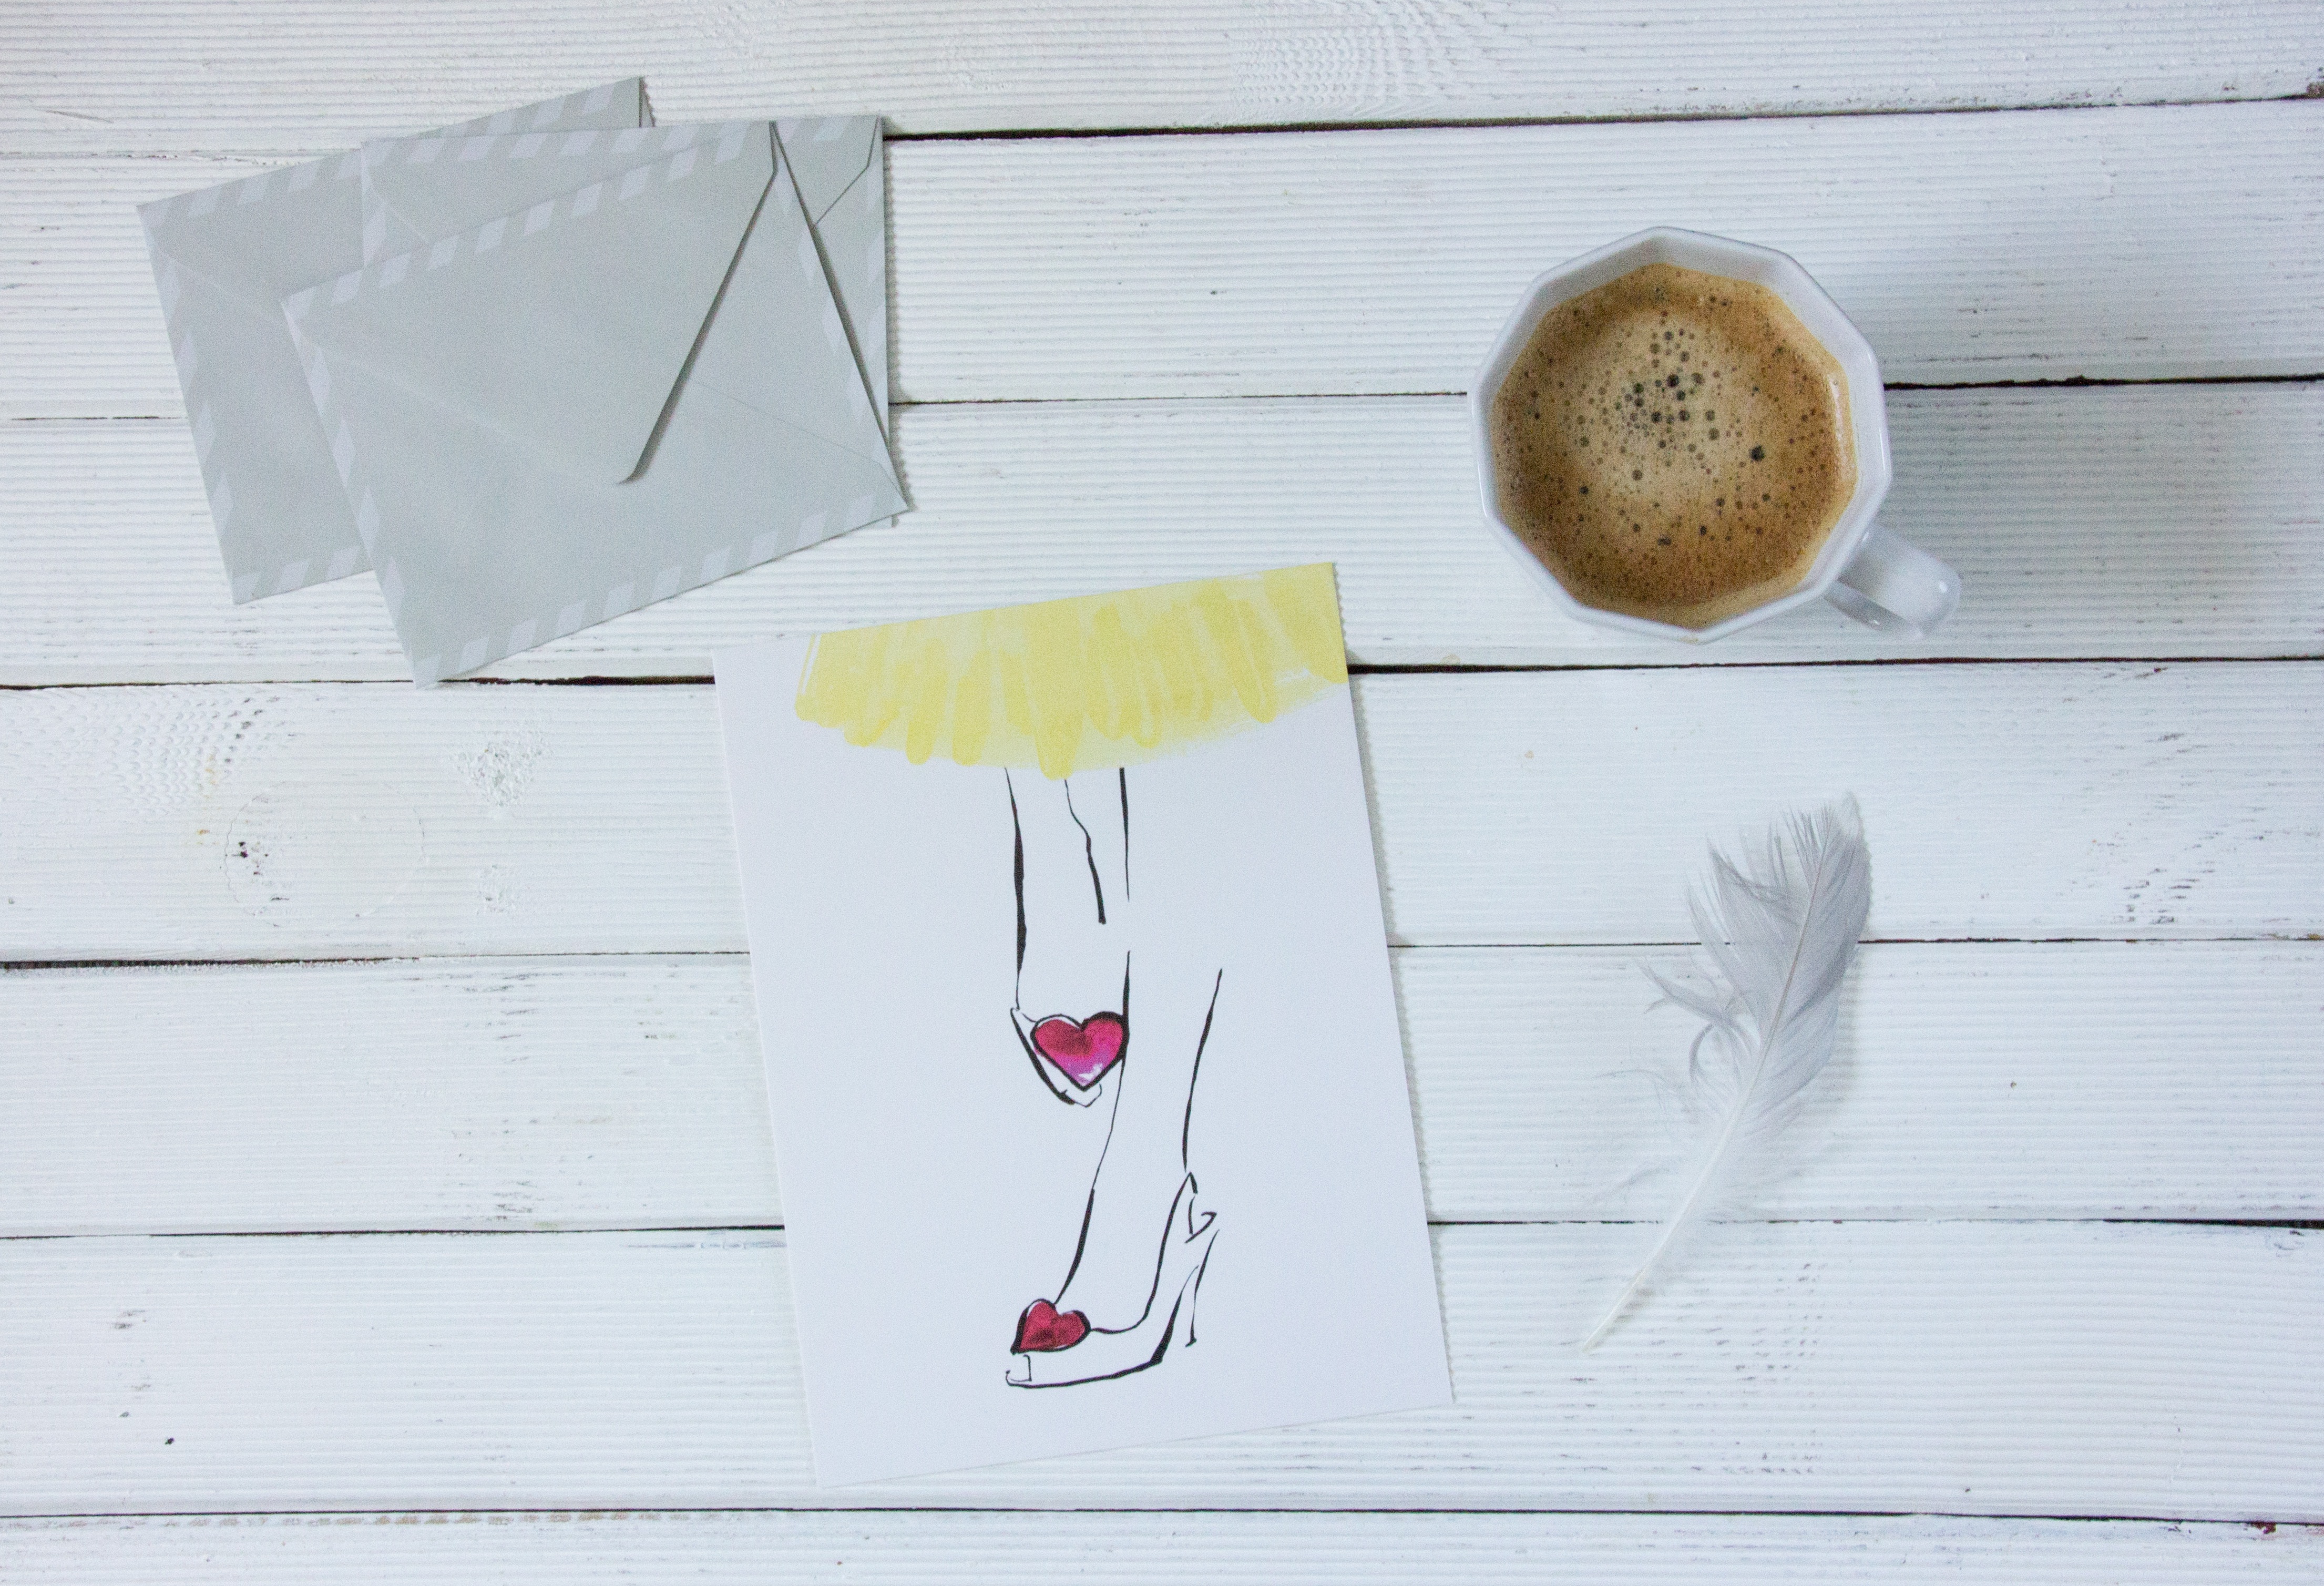
coffee, wing, white, pen, paper, painting, sketch, drawing, illustration, picture, shape, white background, the art of, envelopes